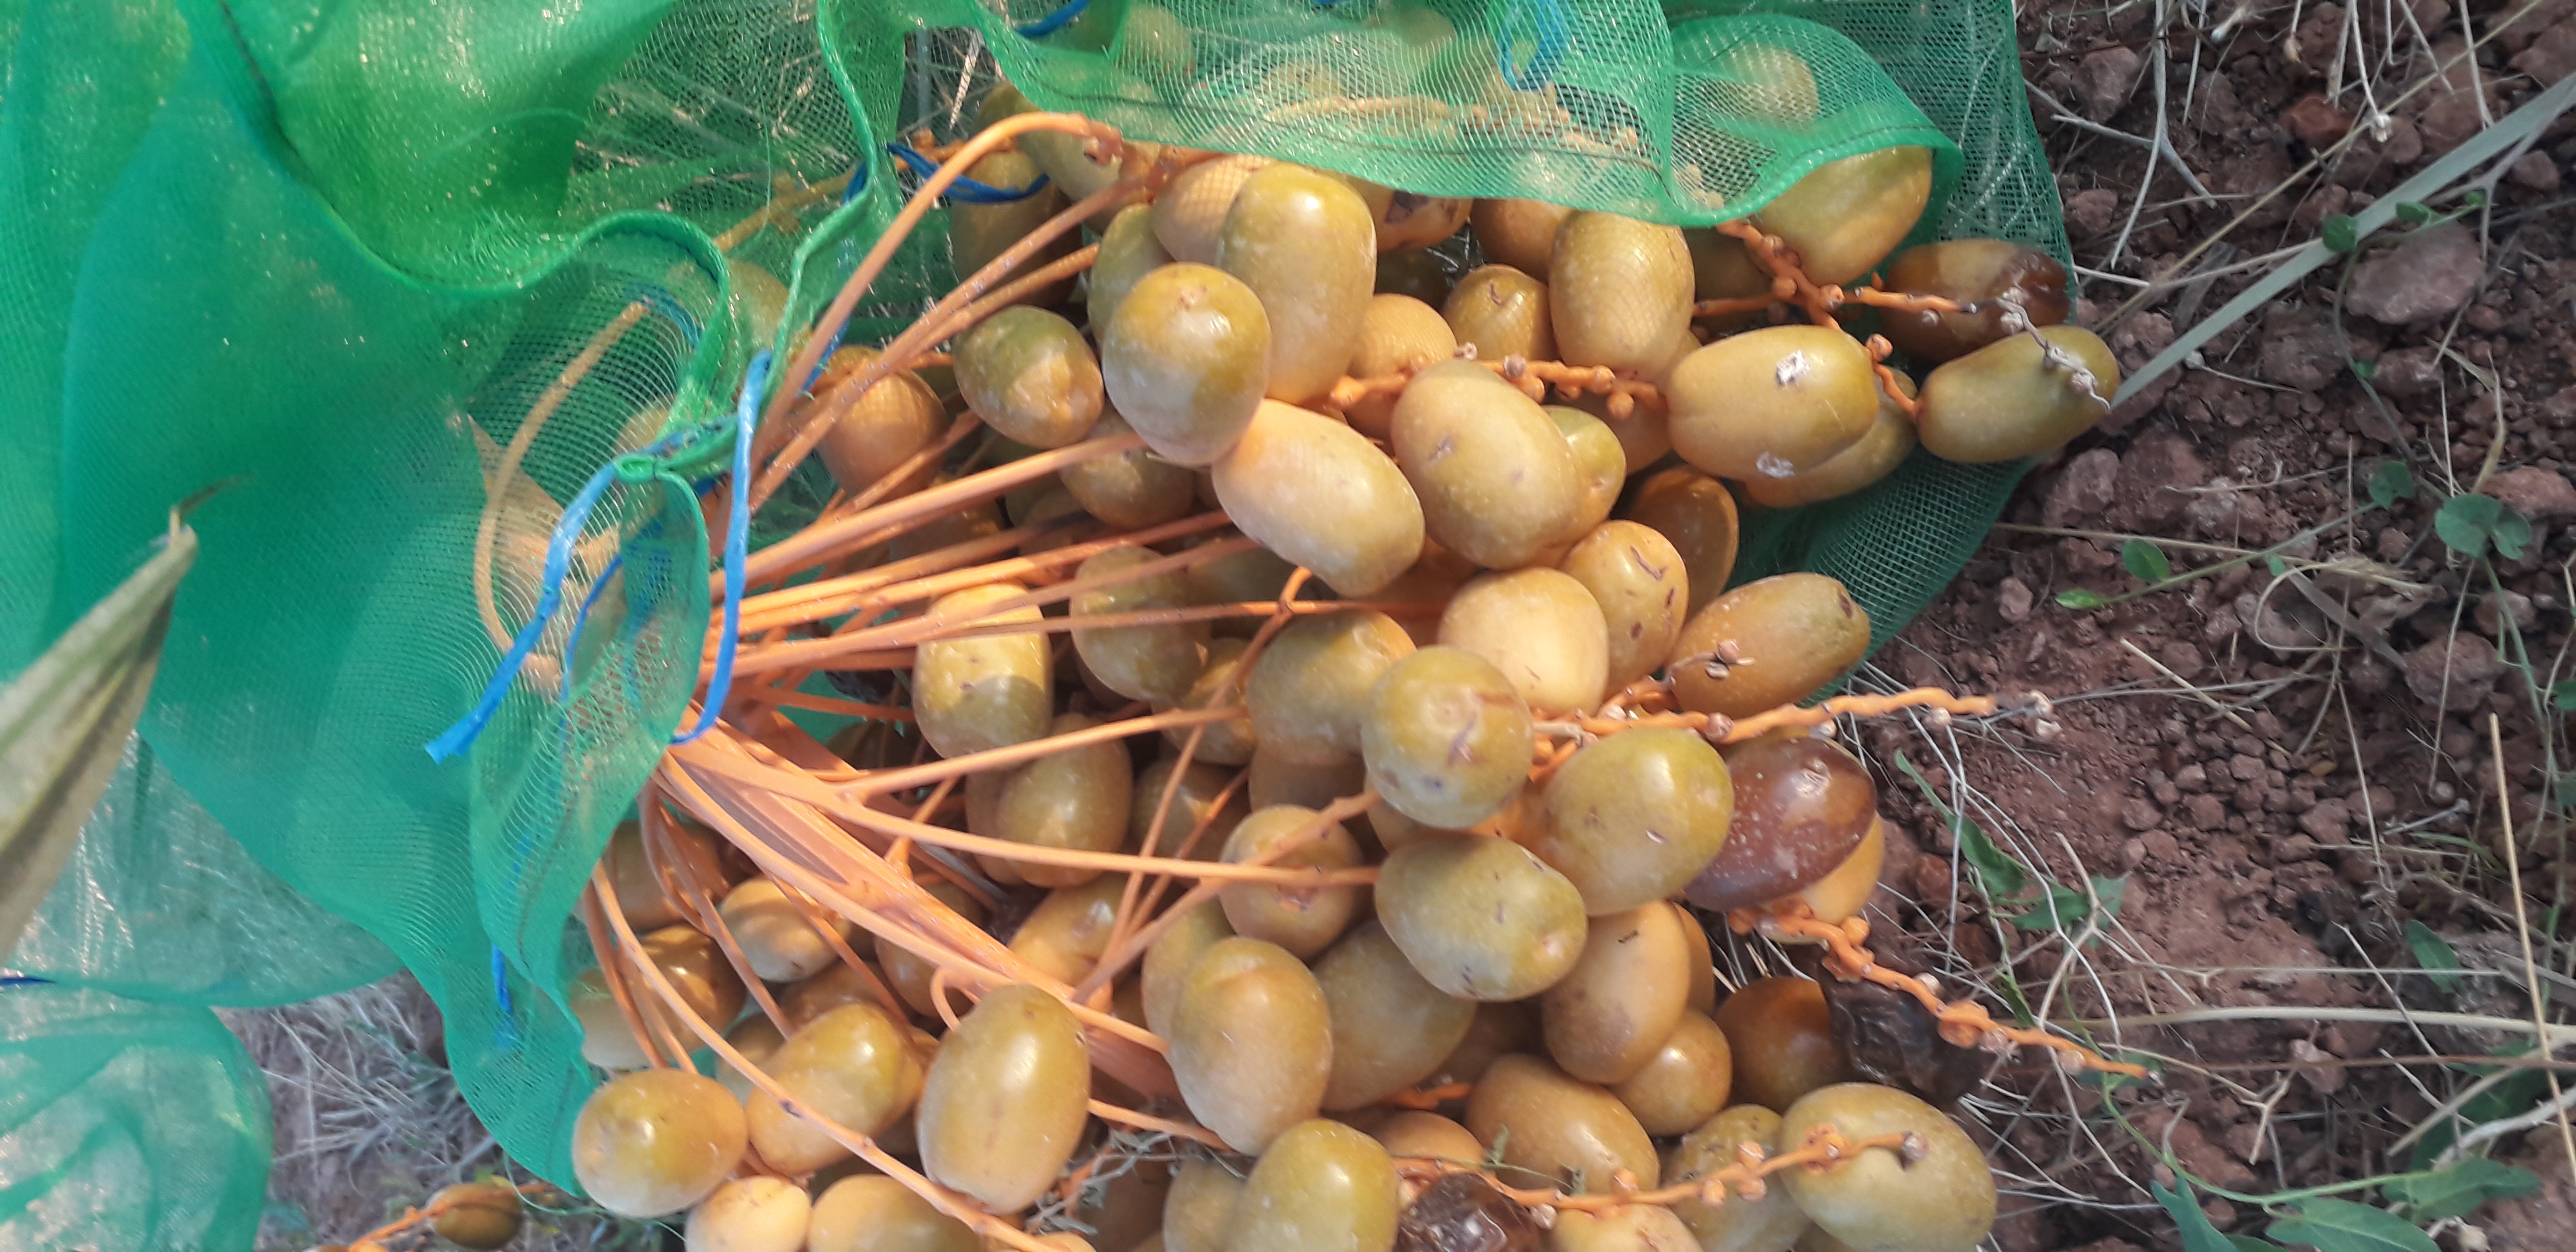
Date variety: Boufagous